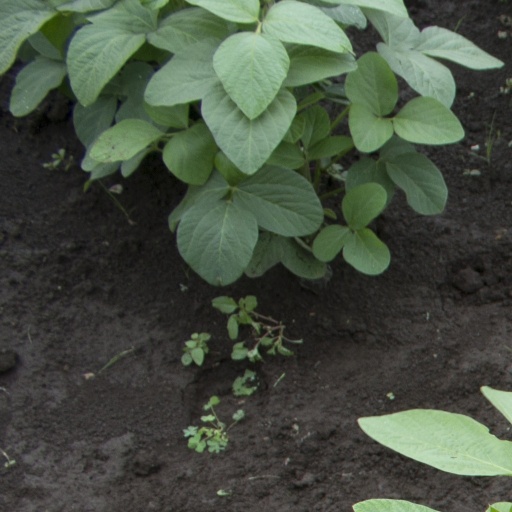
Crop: soybean